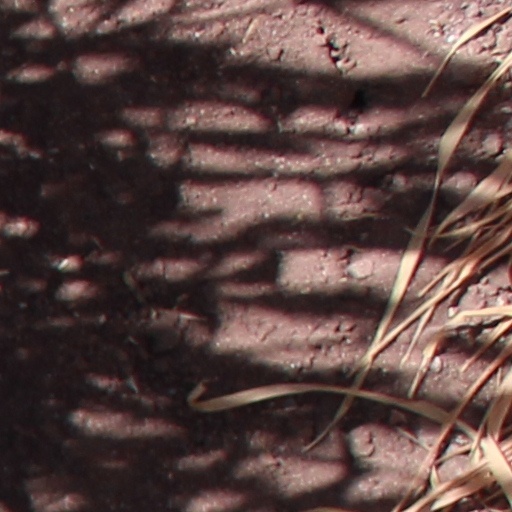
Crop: wheat